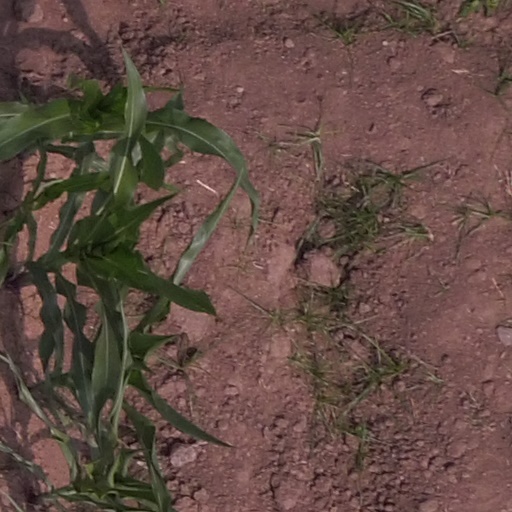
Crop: maize; corn